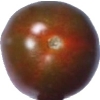
Label: tomato_cherry_maroon